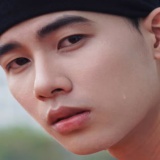
ca sĩ Doãn Hiếu